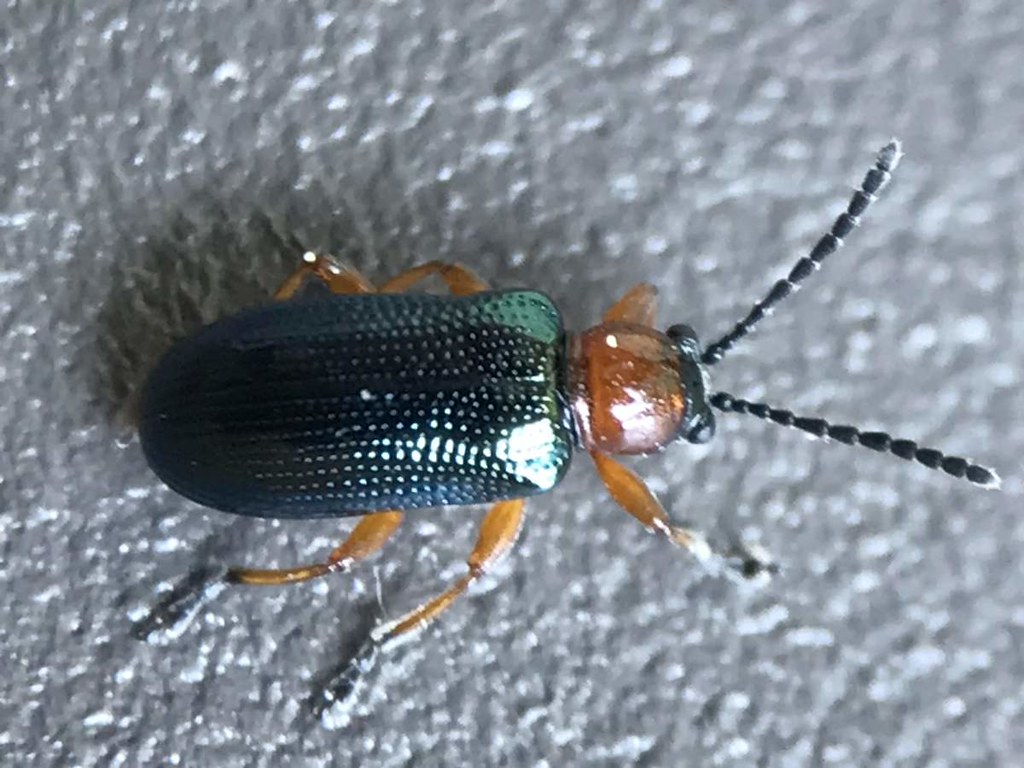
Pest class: cereal_leaf_beetle